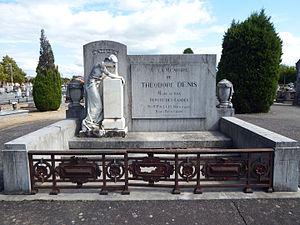
Monument funéraire en l'honneur de Théodore Denis, au cimetière Saint-Pierre de Dax.
Théodore Denis est un homme politique français né le 14 mai 1858 à Saint-Paul-lès-Dax et mort le 27 juin 1908 à Paris.